Burnham Market railway station

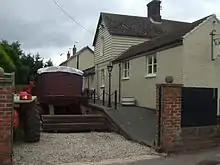
Restored platform with carriage on track in August 2008

Following closure, the station was for some time used as a garage ("Burnham Motors") with the goods shed used as a workshop; the buildings were well-looked after by the proprietor, Mr A.B. Mason. In 1996 it became a residential annexe for "The Hoste Arms" hotel, before being offered for sale for £695,000 in April 2005. When the property failed to sell, it was reported later that year that a planning application had been lodged to demolish the station buildings. The buildings were however saved and converted into a boutique hotel known as "The Railway Inn"; part of the platform has been restored and a 19th-century railway carriage placed on a reinstated section of track. The owner had hoped to use the carriage as extra accommodation but this was not possible as it would require too many original fittings to be insulated.